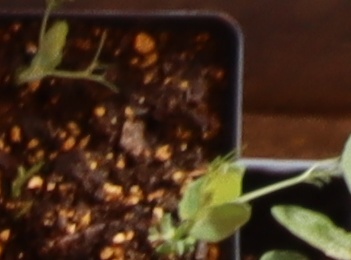
Label: Field Pea